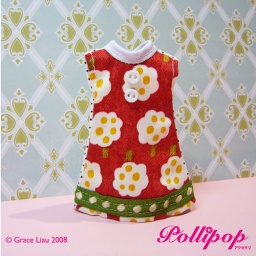
Egg trees with grosgrain dotty trims. Polka dotty back in black and white.